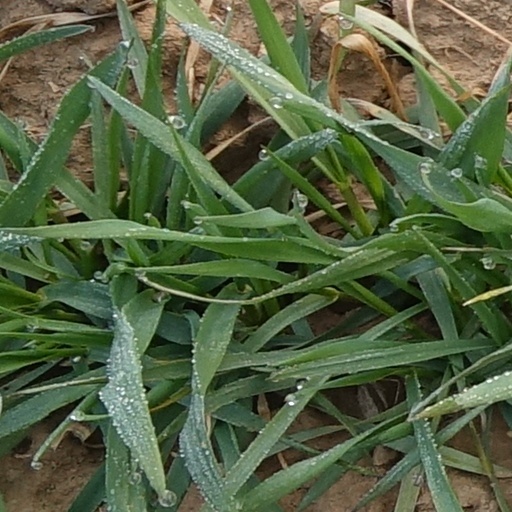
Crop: wheat